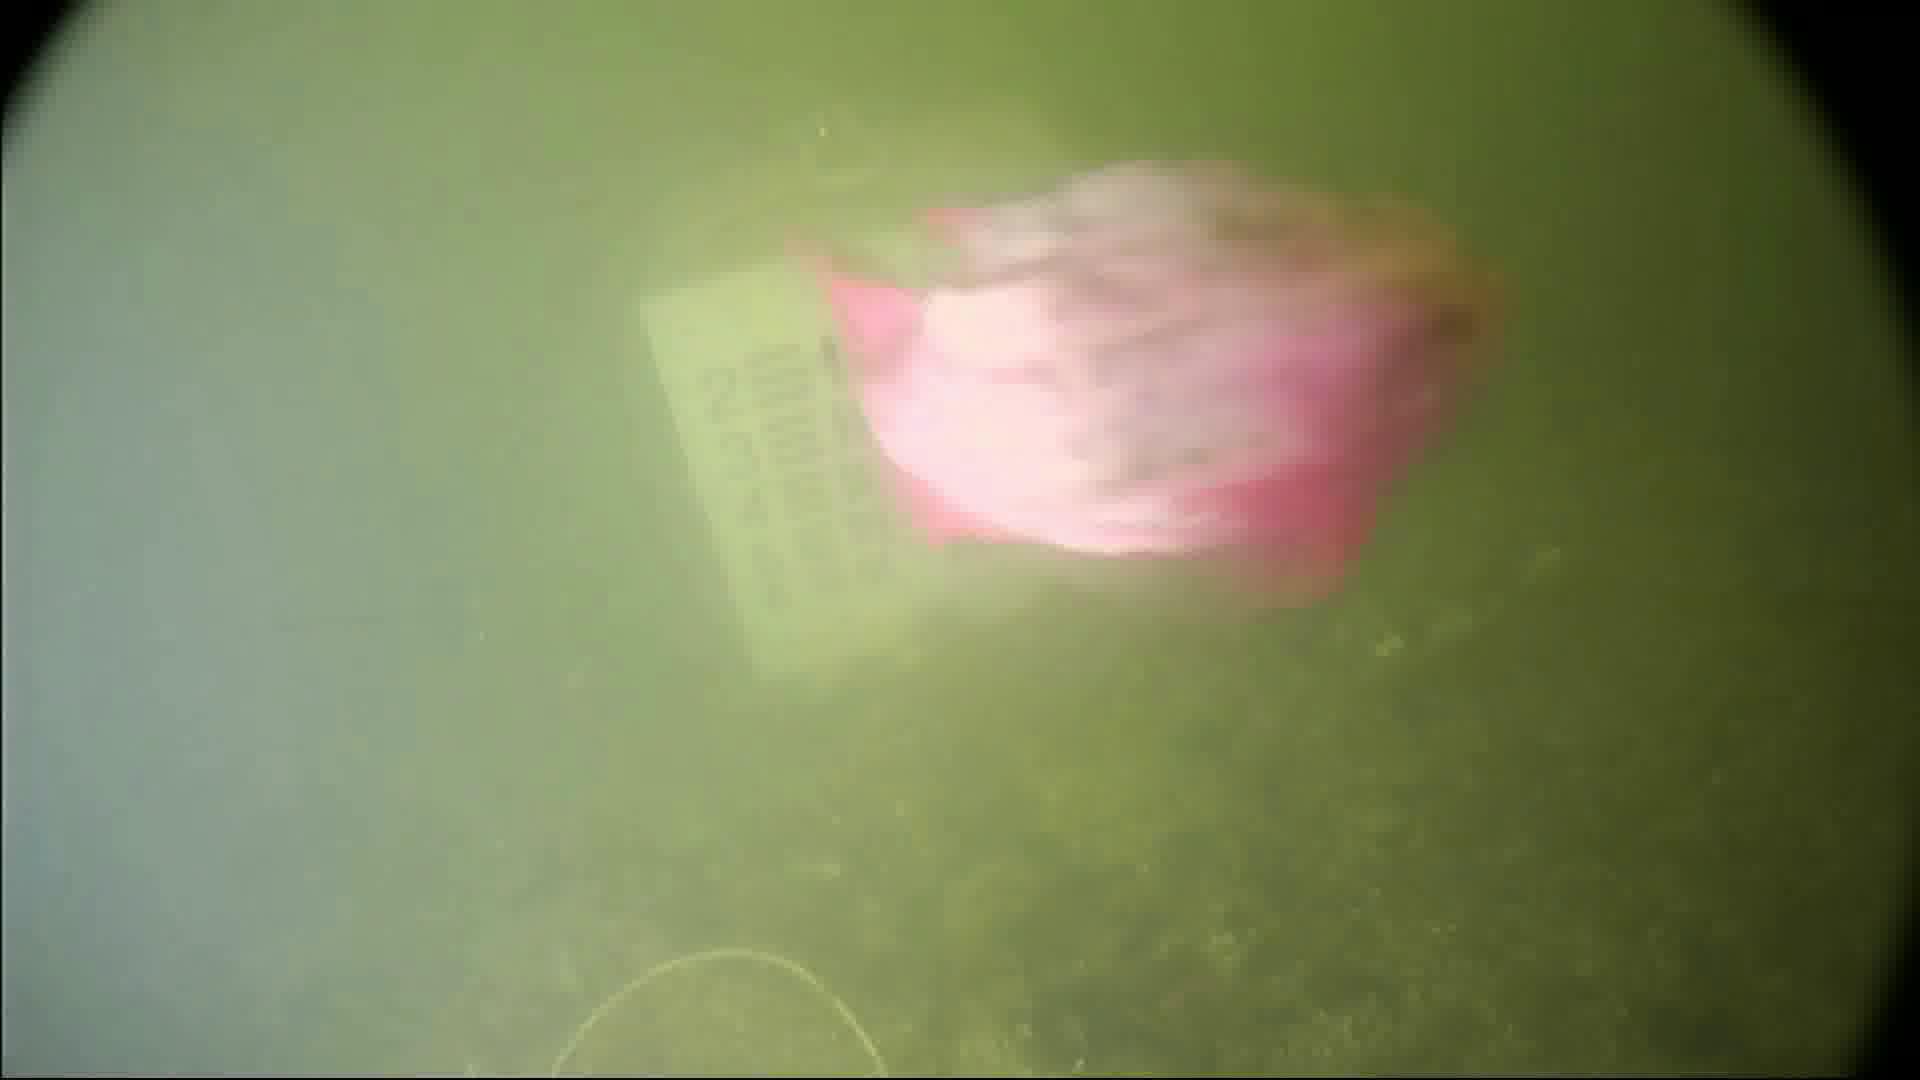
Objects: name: fish
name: crab